Francesco II Gattilusio

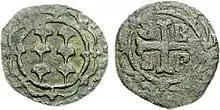
Bronze "denaro" of Francesco II, with the Gattilusi arms and the tetragrammic cross of the Byzantine Empire

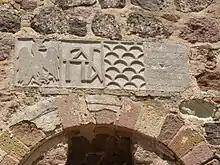
Relief at the Castle of Mytilene, showing the eagle of the Doria family (far left), the family cypher of the Palaiologoi (center left), and the Gattilusi coat of arms (center right)

Francesco II Gattilusio (born Giacomo Gattilusio or "Jacopo" c. 1365 – 26 October 1403/1404) was the second Gattilusio lord of Lesbos, from 1384 to his death. He was the third son of Francesco I Gattilusio and Maria Palaiologina, the sister of the Byzantine emperor John V Palaiologos.